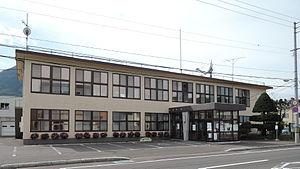
Kimobetsu est un bourg du district d'Abuta, situé dans la sous-préfecture de Shiribeshi, sur l'île de Hokkaidō, au Japon.